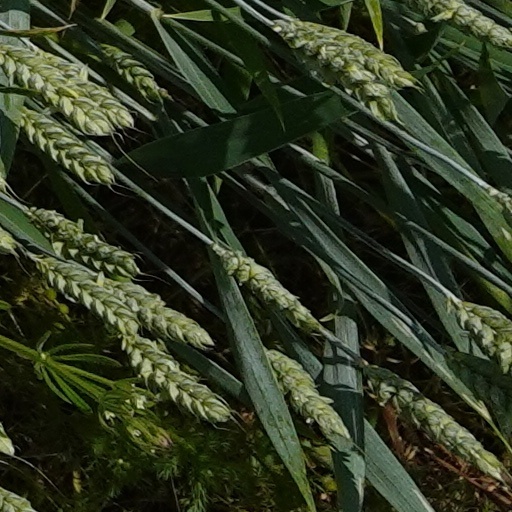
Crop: wheat